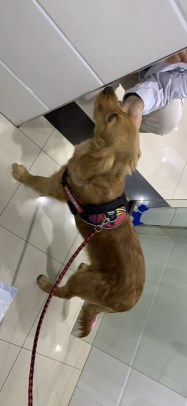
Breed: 5355-n000126-golden_retriever